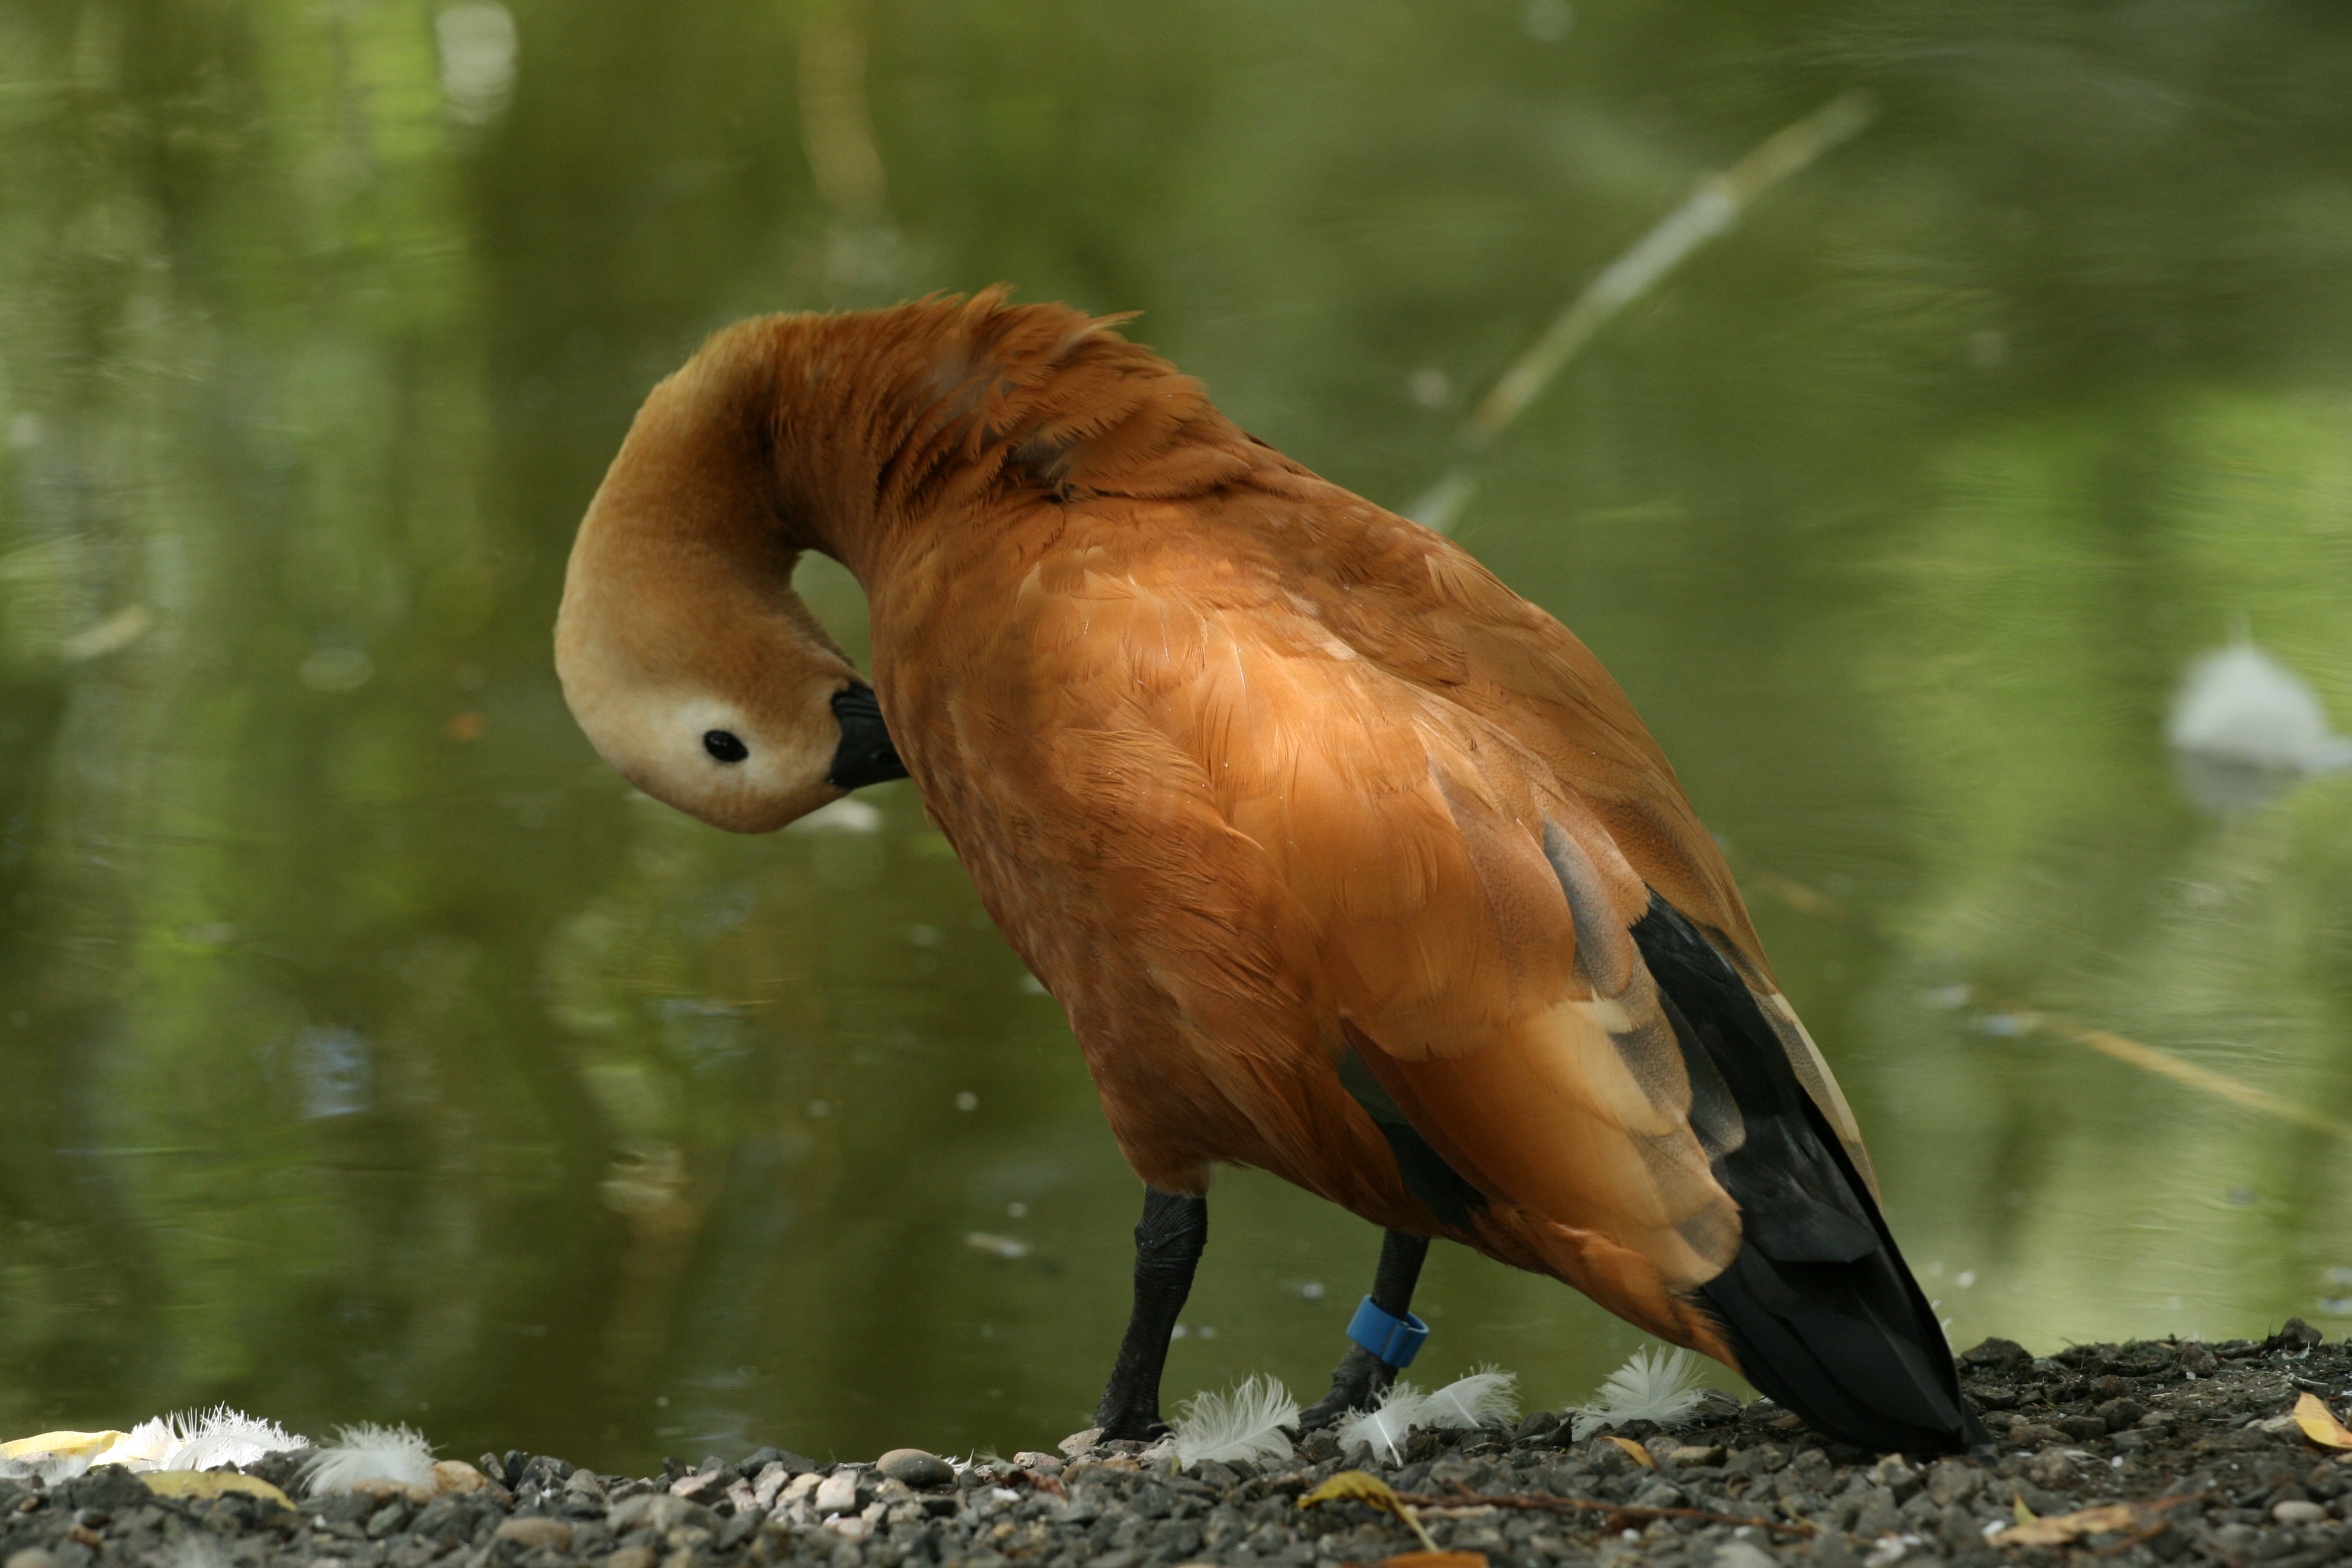
nature, bird, pond, wildlife, beak, fauna, birds, duck, vertebrate, old world flycatcher, perching bird